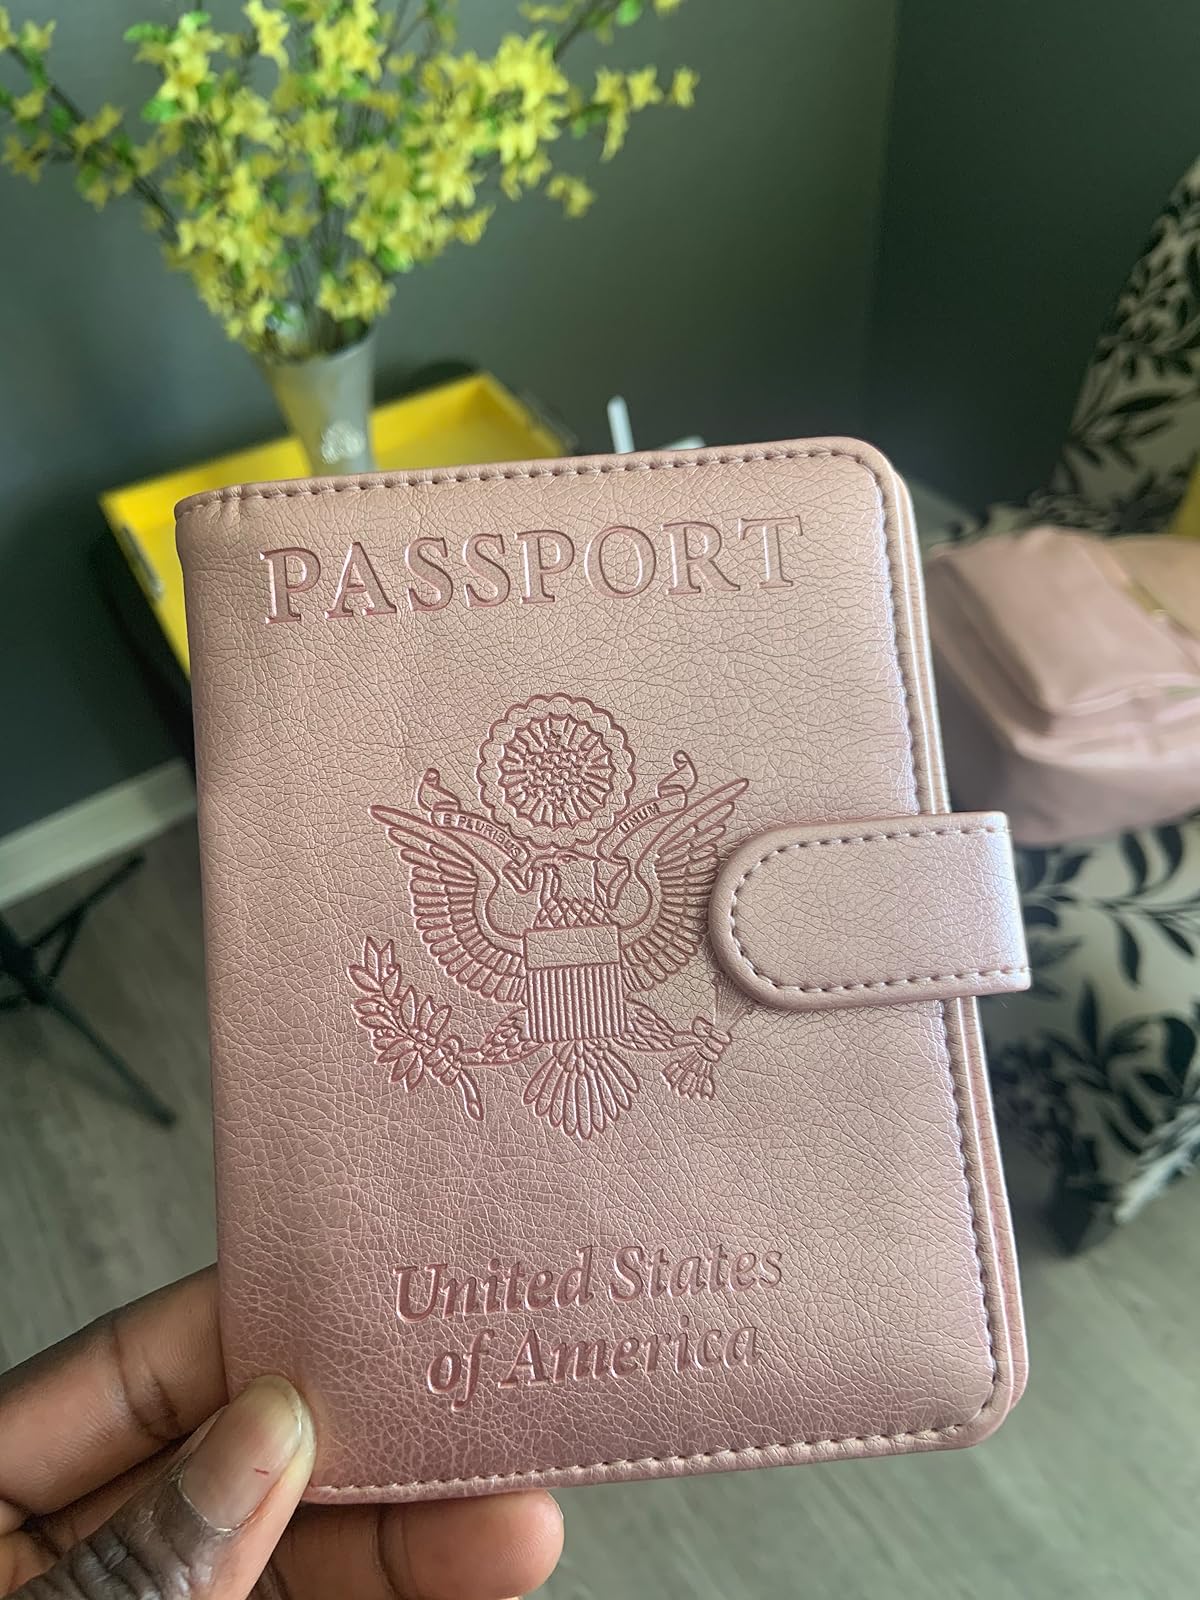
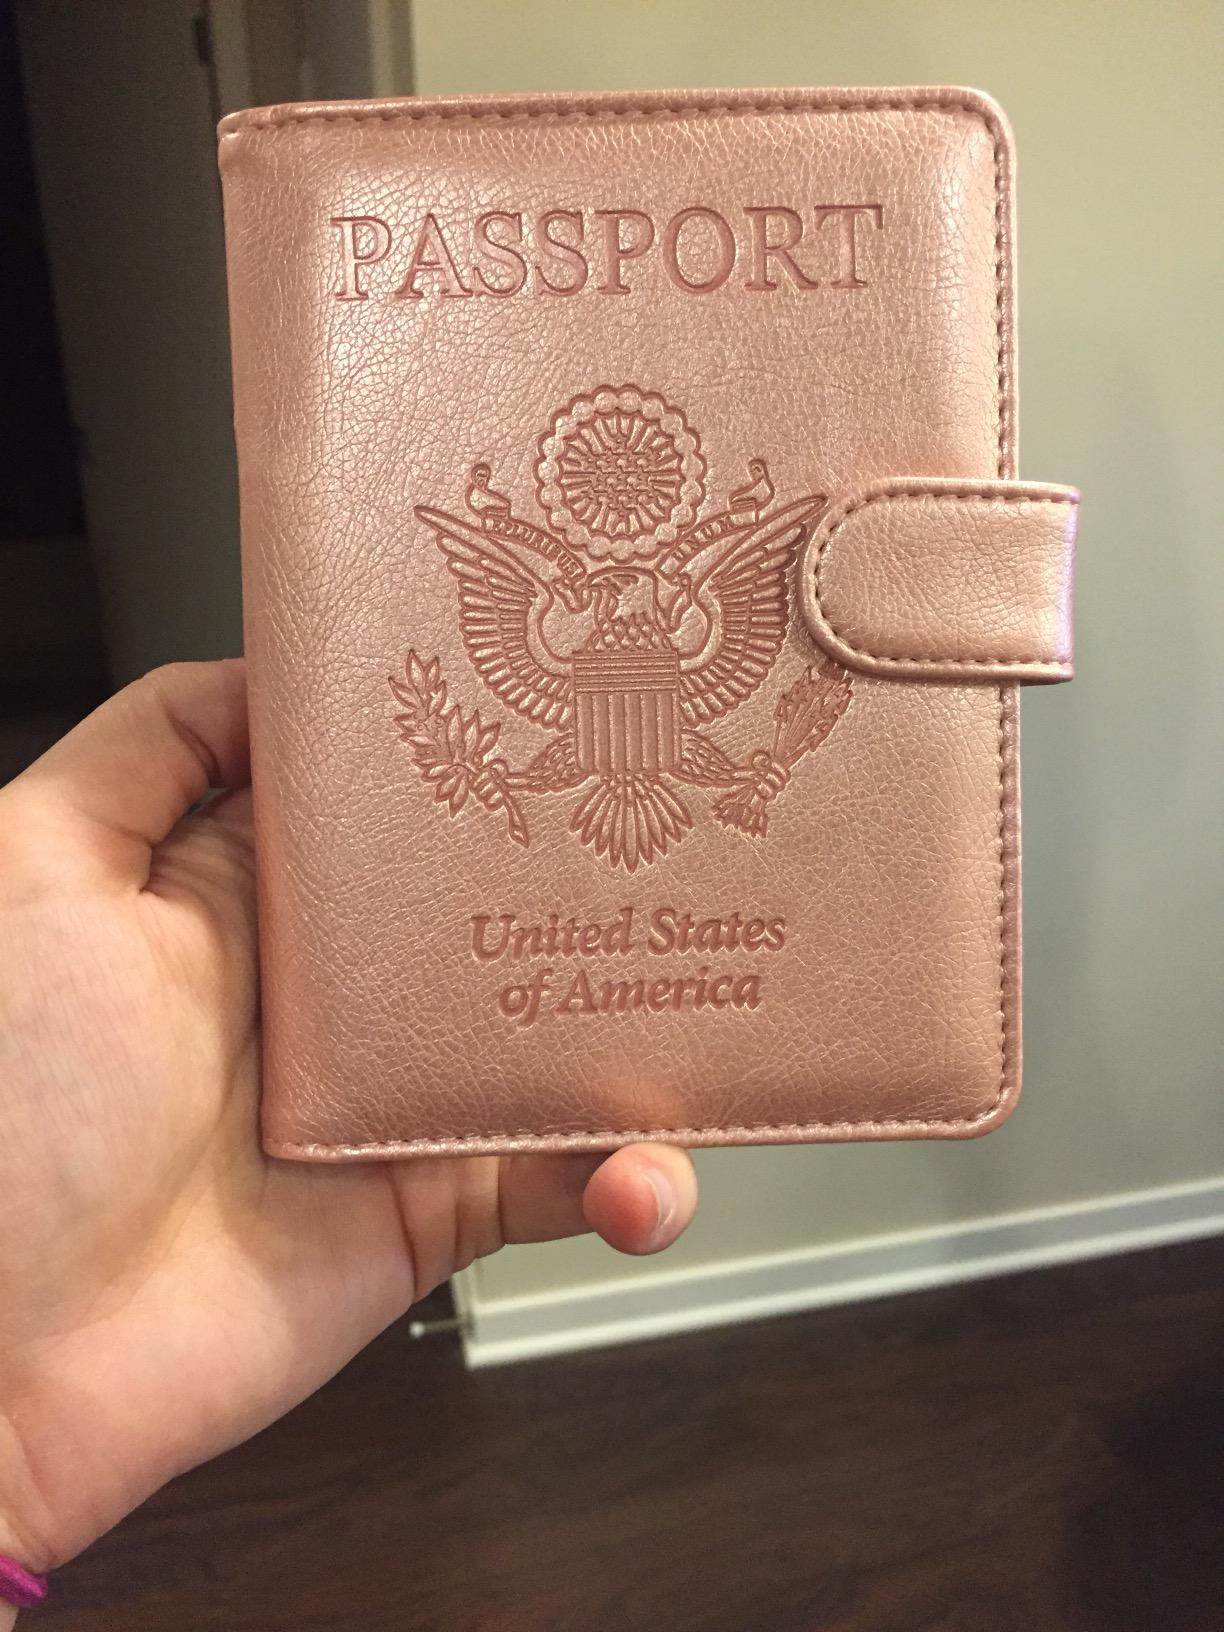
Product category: accessories_wallet
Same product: yes